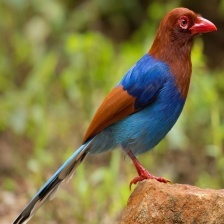
Species: SRI LANKA BLUE MAGPIE
Scientific name: UROCISSA ORNATA
ImageNet parent category: magpie